Augustus Snodgrass

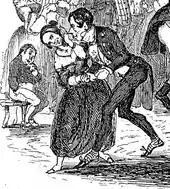
'Christmas Eve at Mr. Wardle's' - Snodgrass and Miss Wardle dancing - detail of Hablot Knight Browne's illustration (1837)

Mr. and Mrs. Snodgrass settled at Dingley Dell, where they purchased and cultivated a small farm, more for occupation than profit. Mr. Snodgrass, being occasionally abstracted and melancholy, is to this day reputed a great poet among his friends and acquaintance, although we do not find that he has ever written anything to encourage the belief. There are many celebrated characters, literary, philosophical, and otherwise, who hold a high reputation on a similar tenure.